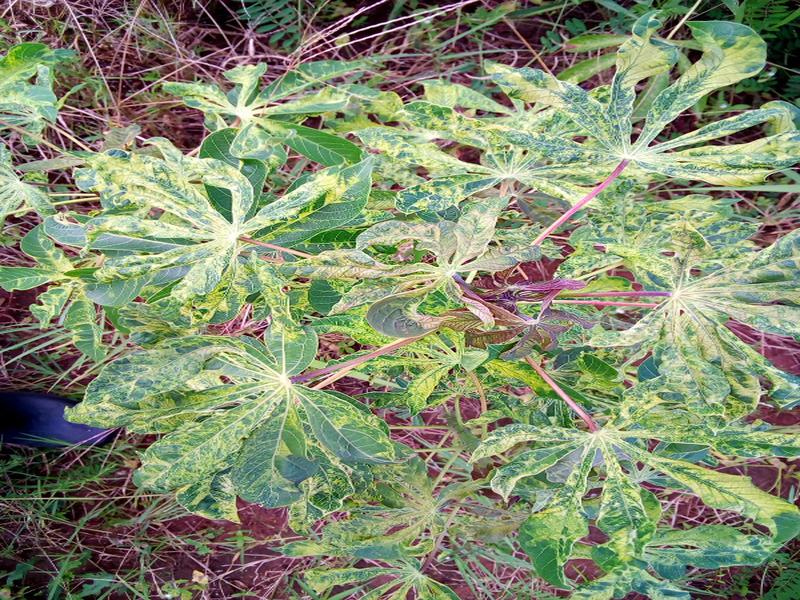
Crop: cassava
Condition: mosaic_disease